Citadels (card game)

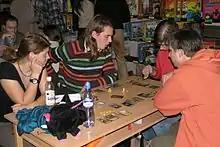
Citadels

The basic goal is to collect gold coins and pay to build district cards. The value of each card is equal to its points at the end of the game. The player with the most points at the end of the game wins.